Battle of Gesher

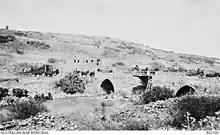
Bridge connecting Kibbutz Gesher to Naharayim c. 1918

The Battle of Gesher was an attempted joint Iraqi-Jordanian advance against the newly created State of Israel during the 1947–1949 Palestine war. The battle began on May 14, 1948, when the Jewish exclave of Naharayim was stormed by Arab forces in an attempt to reach the town of Afula and link with the First Yarmouk Brigade of the Arab Liberation Army. The battle was a tactical Israeli victory as the Iraqi Army would move south to the cities of Nablus and Jenin to take over the Samarian Front, resulting in the halting of the advance to Afula.